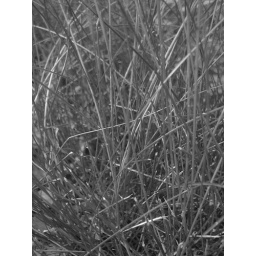
black and white filter in photoshop